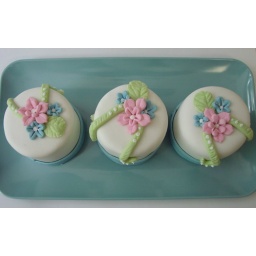
Dog mini cake design with coordinating mini cakes back by request...shipped to client